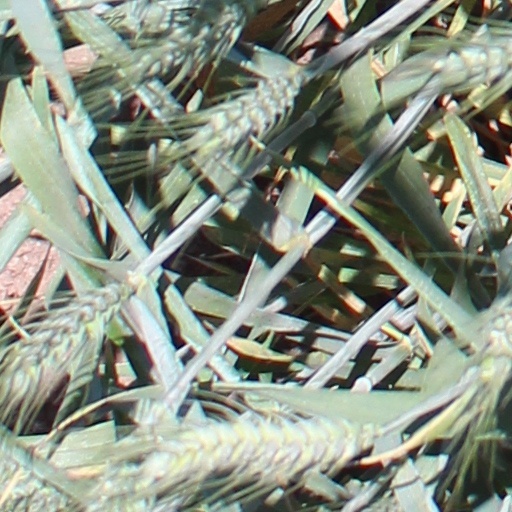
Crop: wheat